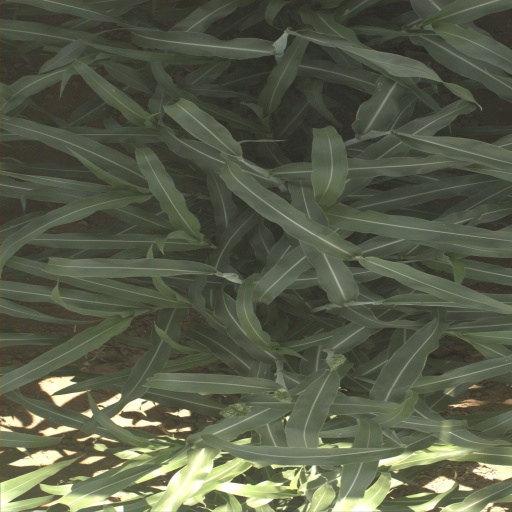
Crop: sorghum